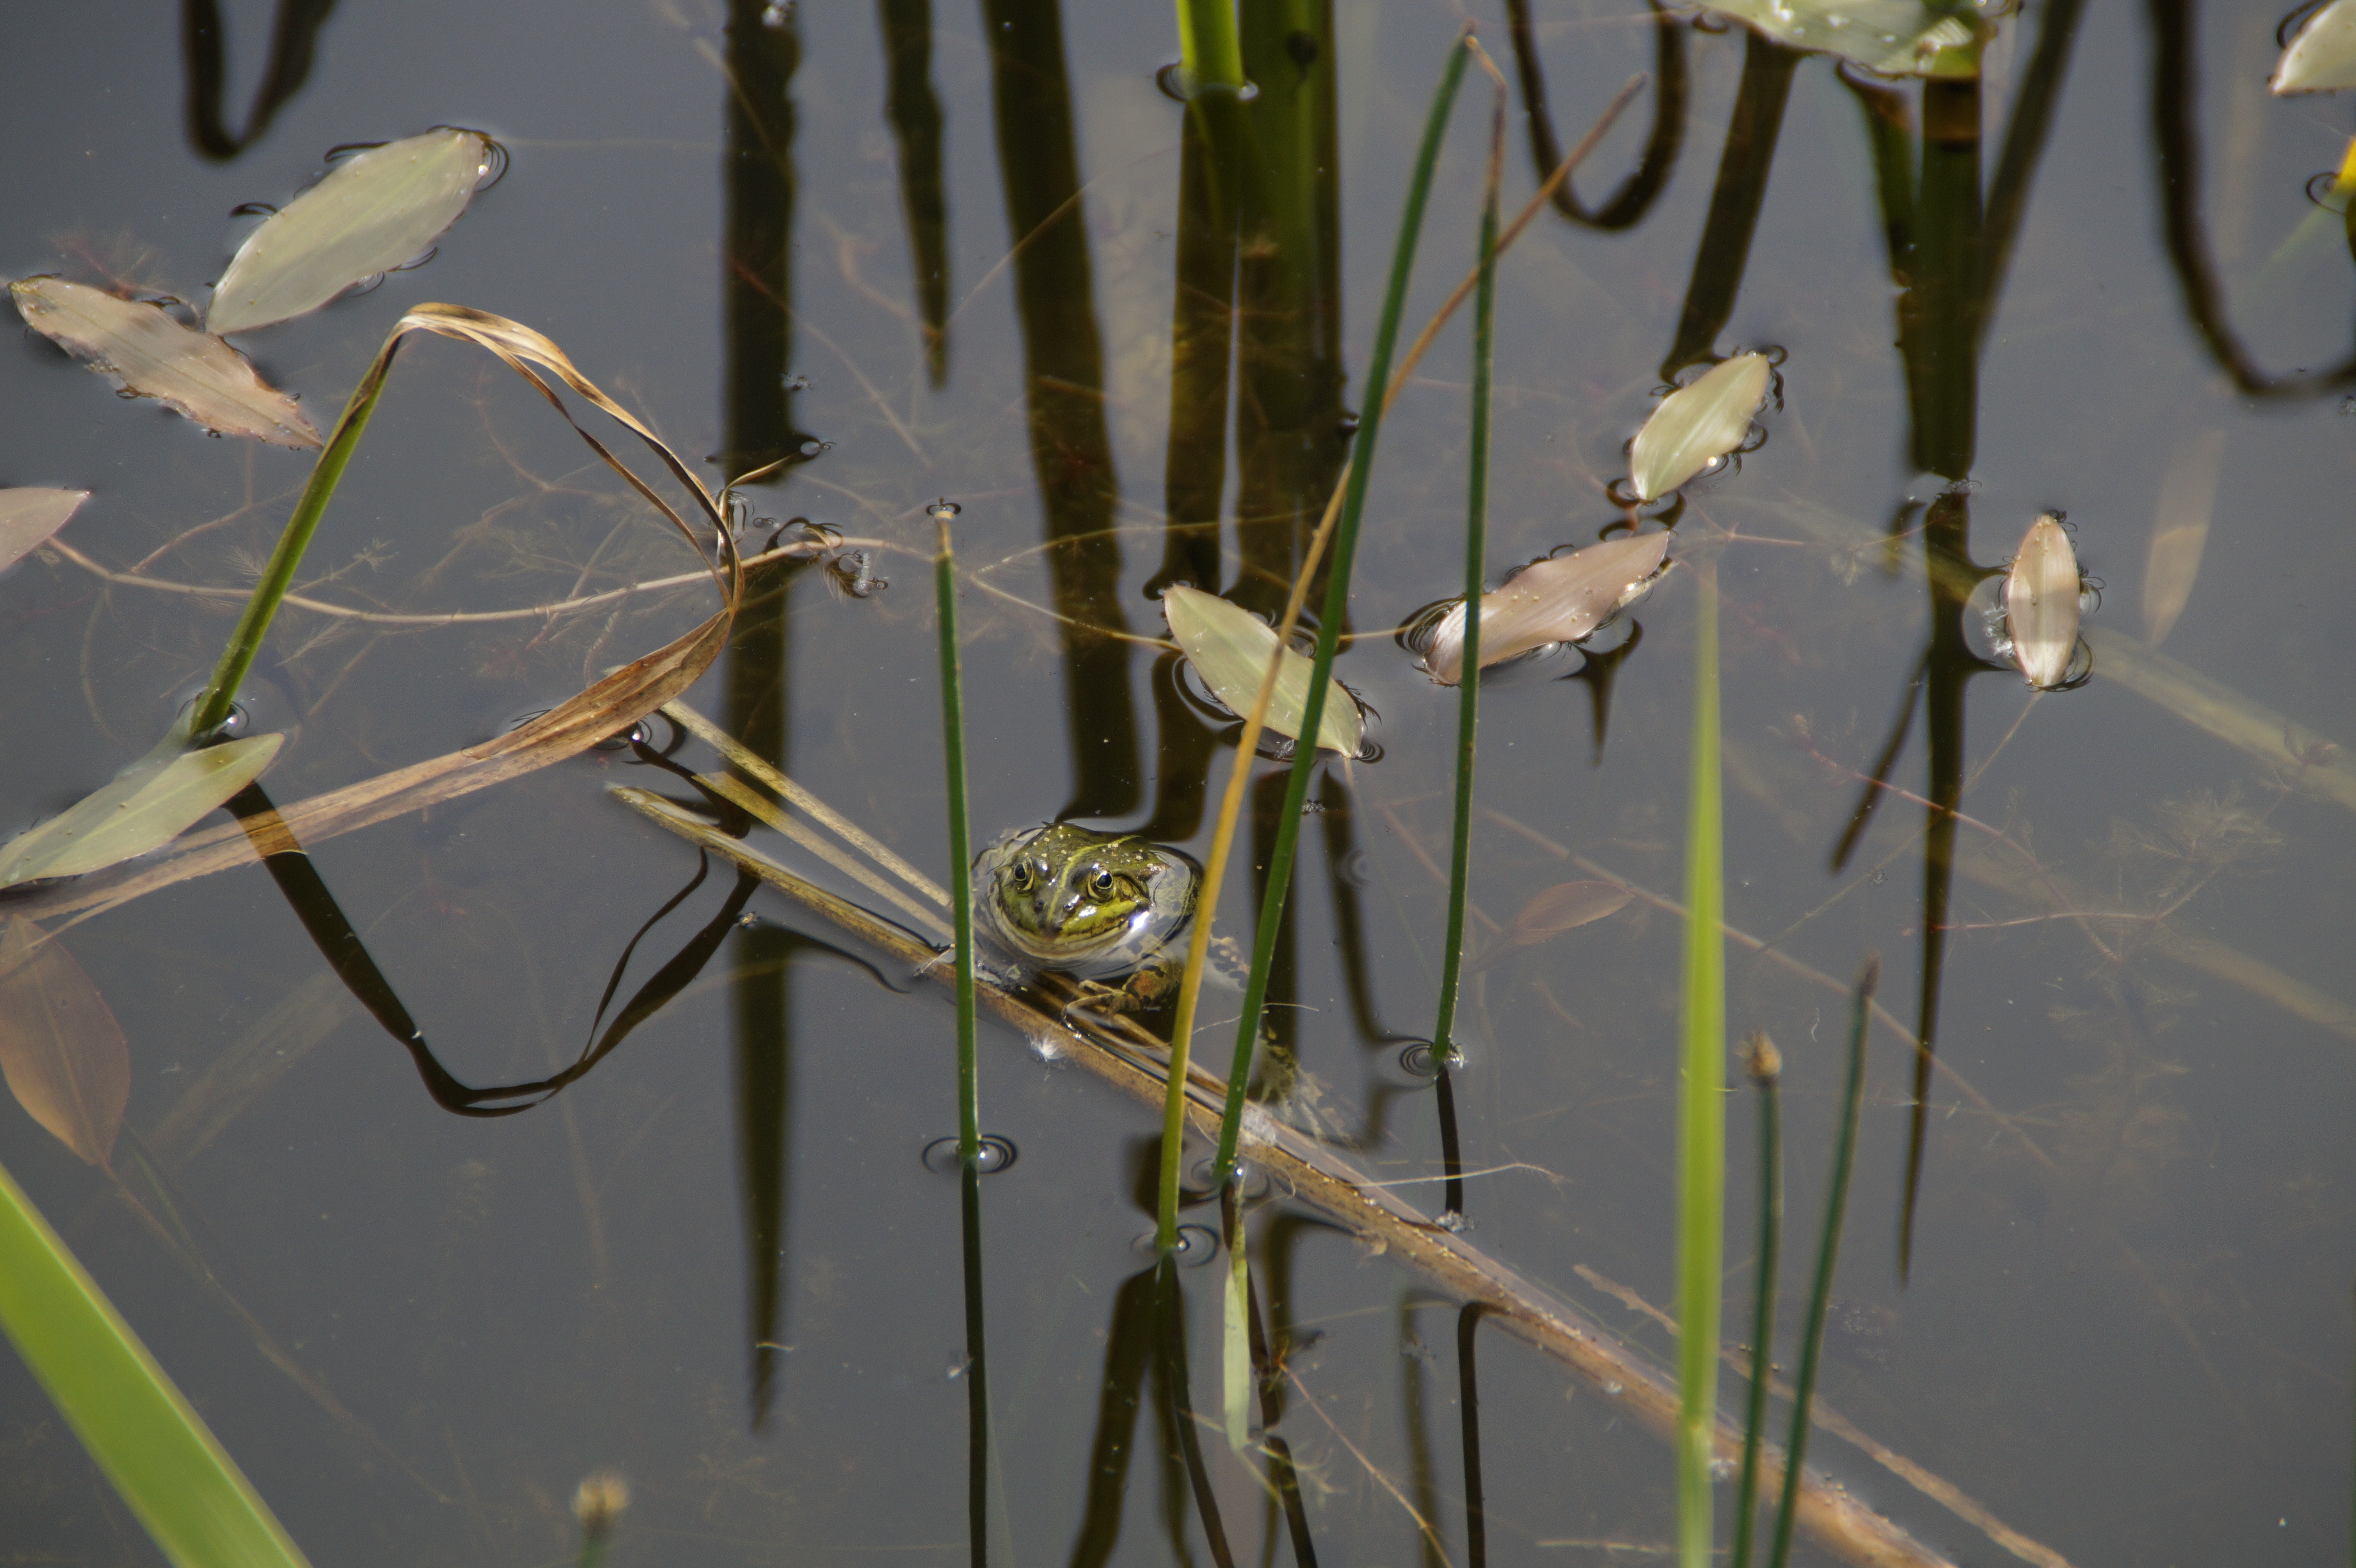
water, nature, swamp, branch, plant, leaf, flower, lake, reed, pond, swim, green, mud, botany, frog, amphibian, flora, fauna, twig, camouflage, wetland, habitat, moist, waters, muddy, nature conservation, disguised, macro photography, nature reserve, swampy, quagmire, plant stem, thorns spines and prickles